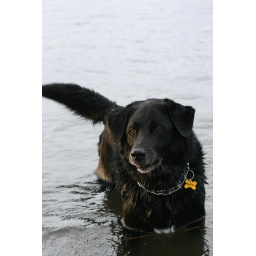
akira in green lake